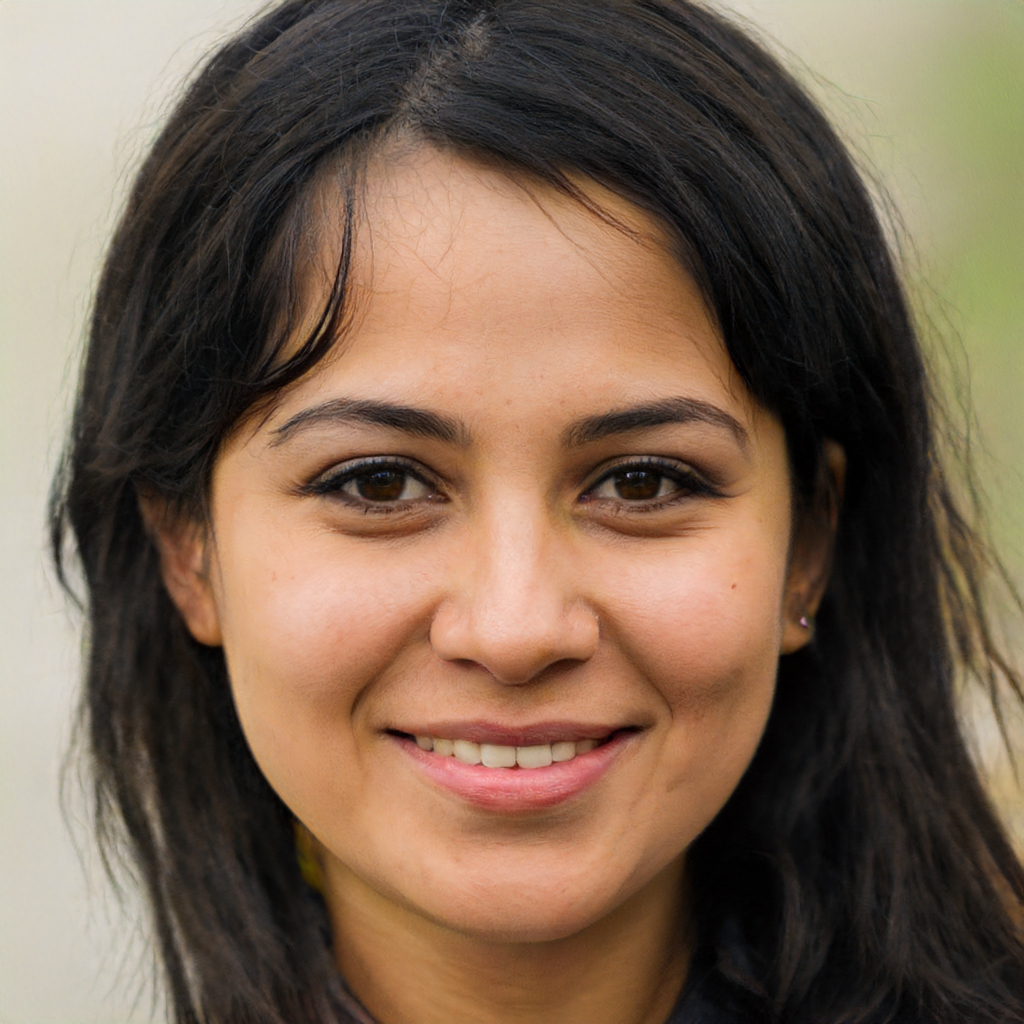
Gender: Female